Impeachment in Vermont

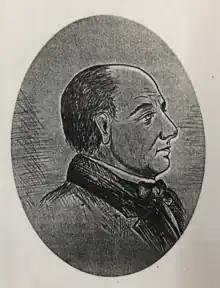
Portrait of Chipman

In 1800, the Council of Censors adopted impeachment orders against two sheriffs: Addison County Sheriff John Chipman and Franklin County Sheriff Prince Hall. The General assembly impeachment held inquiries into the charges, appointing a committee on October 16 to investigate the charges against Chipman and another on October 20 to investigate the charges against Hall.